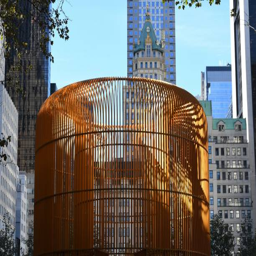
the artwork of artist is seen during a press preview of his art installation exploring migration entitled